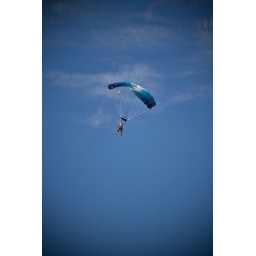
The sky divers landed right beside our house each day